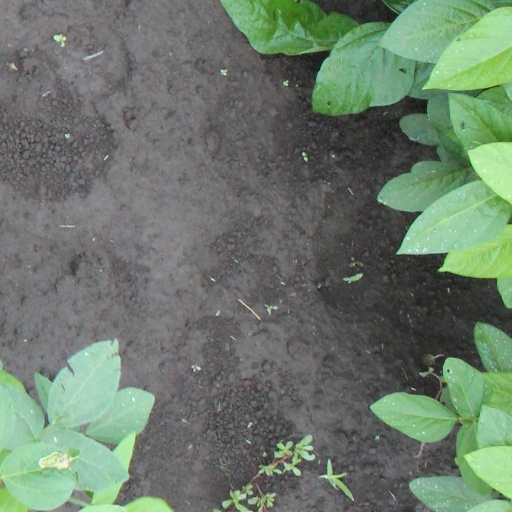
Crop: soybean